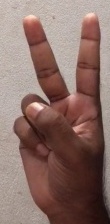
ASL sign: 2